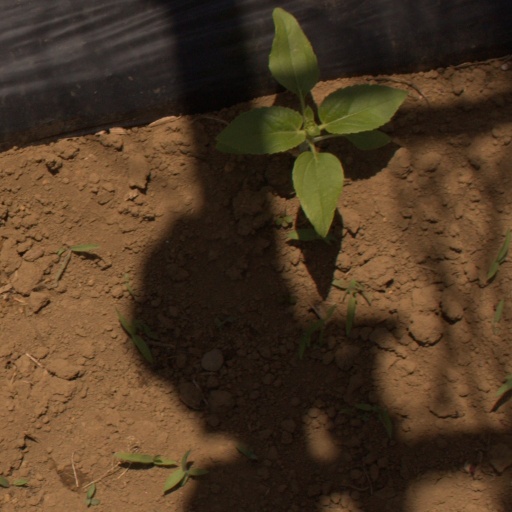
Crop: Jerusalem artichoke